Fred Fontaine

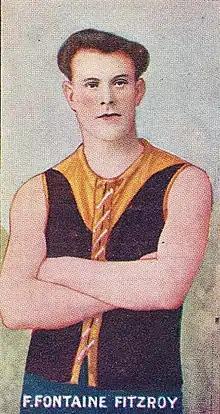
Cigarette card of Fontaine in 1907

Frederick Ernest De La Fontaine (30 January 1878 - 9 December 1957) was an Australian rules footballer who played for the Fitzroy Football Club in the Victorian Football League (VFL).